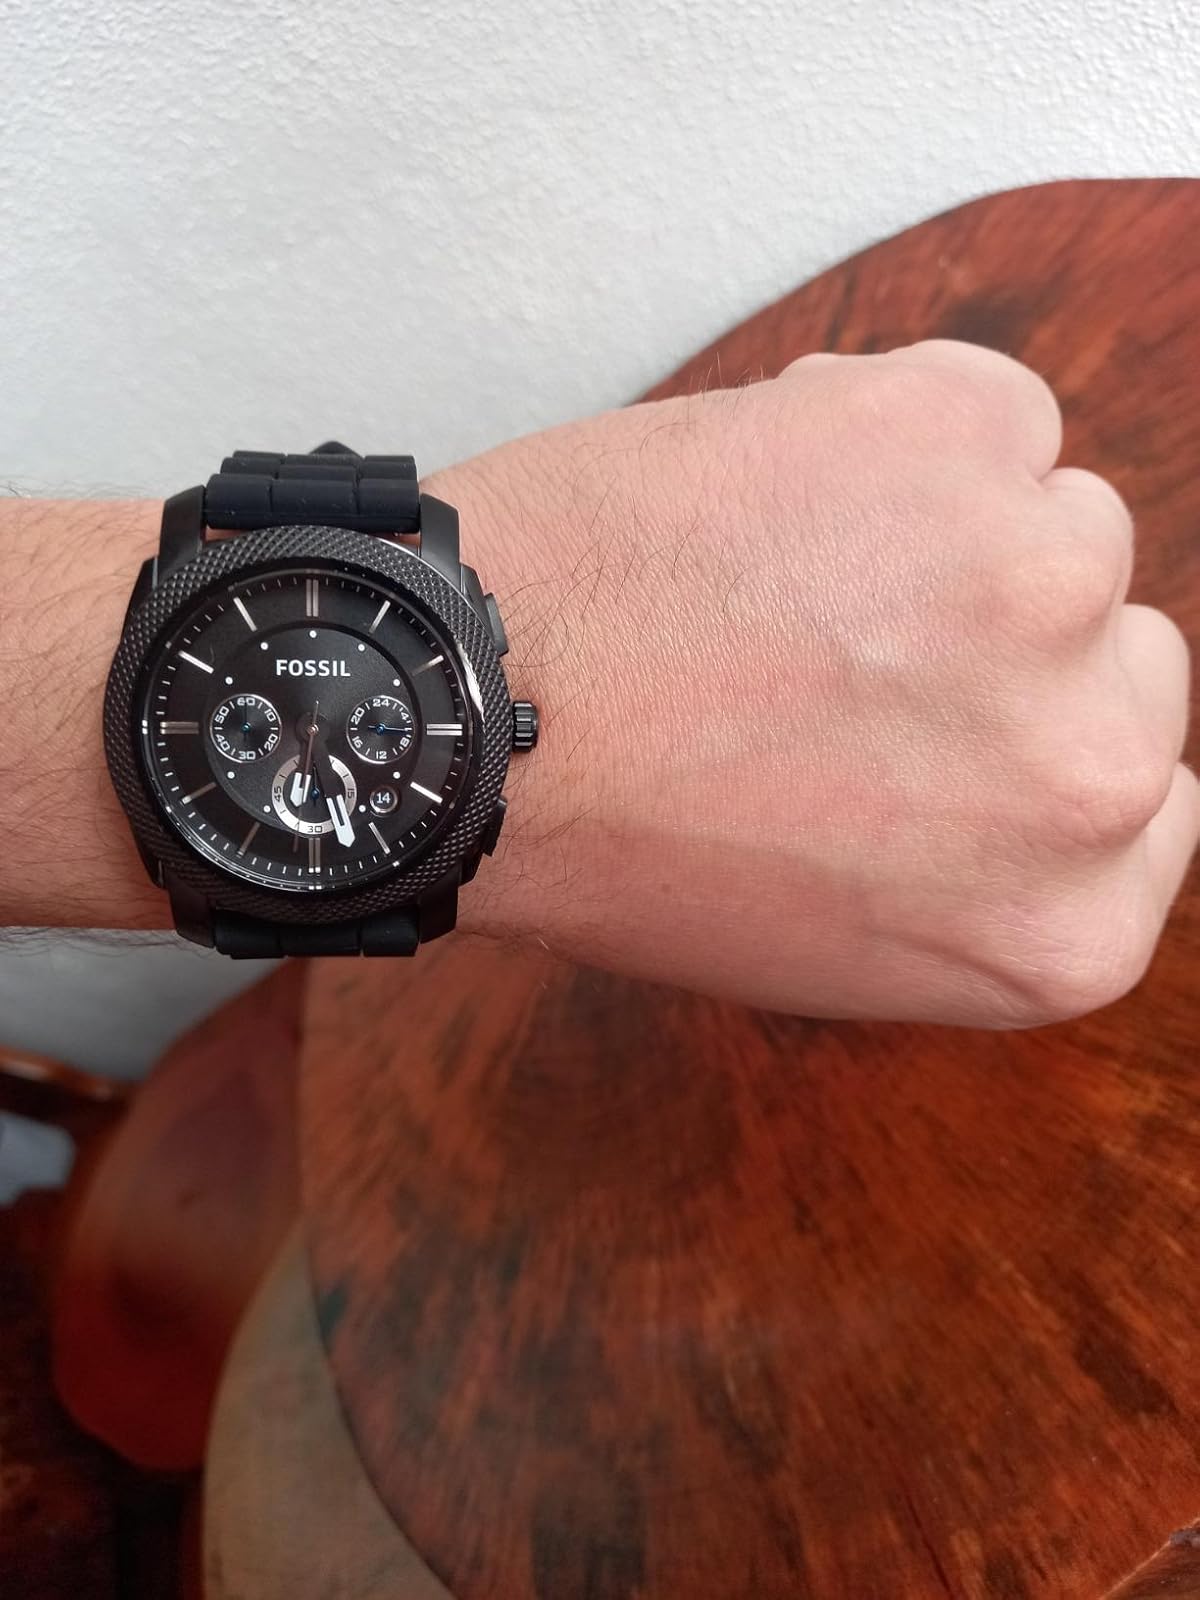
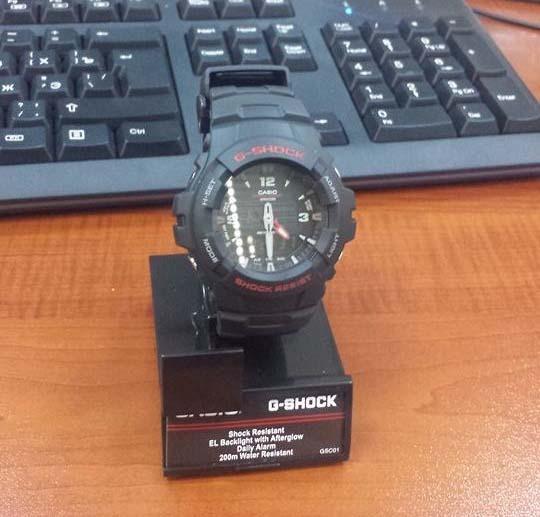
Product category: accessories_watch
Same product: no